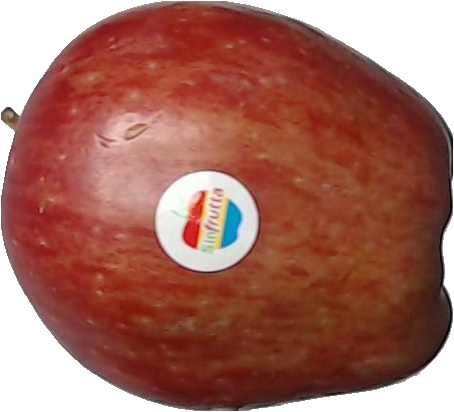
Label: apple_red_1